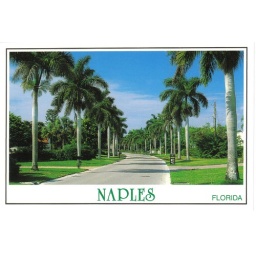
Postcard available for trade of beautiful palm tree lined street in Naples, Florida.